Interleukin-8 receptor

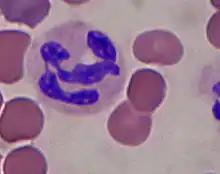
A neutrophil in among a population of red blood cells. Neutrophils are the main target cells for IL-8, and contain a large number of IL-8 receptors on their cell surfaces. Binding causes a neutrophil to migrate to the site of infection.

Both IL-8RA and IL-8RB are expressed in neutrophils, monocytes, macrophages, basophils, T-lymphocytes, and endothelial cells. IL-8RB is expressed additionally in neurons of the central nervous system. IL-8RA is highly specific for interleukin-8 and only responds when this particular ligand is bound to its receptor site, exhibiting "specific" binding behavior. IL-8RB binds to IL-8 with the same affinity as IL-8RA, but also binds to neutrophil-activating protein 2 (NAP-2) and other small receptor molecules of the CXC chemokine family with lower affinity than IL-8 binding, exhibiting a "shared" binding behavior. Chemokines are a class of small molecules that induce the recruitment of leukocytes and stimulate pro-inflammatory responses; the responsiveness of IL-8R to chemokines suggests that is heavily involved in recruitment of white blood cells for inflammatory and immunological response purposes.